Souk El Nissa

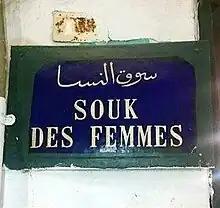
Metallic plaque showing the name of the market

Souk El Nissa (English: Women market) is one of the souks of the medina of Tunis.